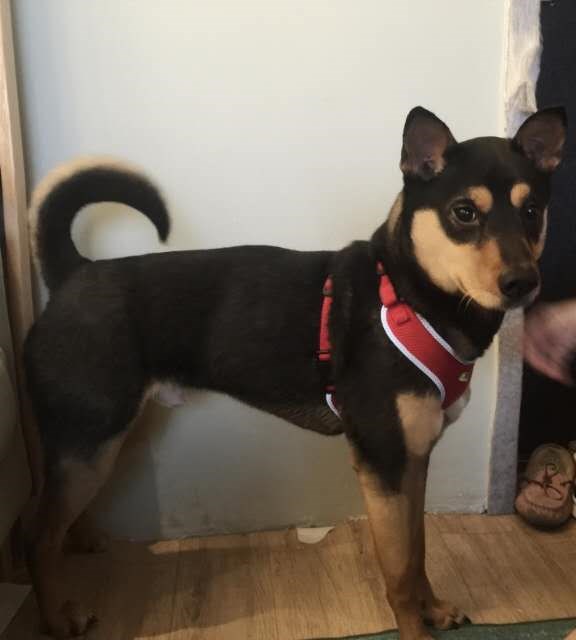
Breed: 1043-n000001-Shiba_Dog